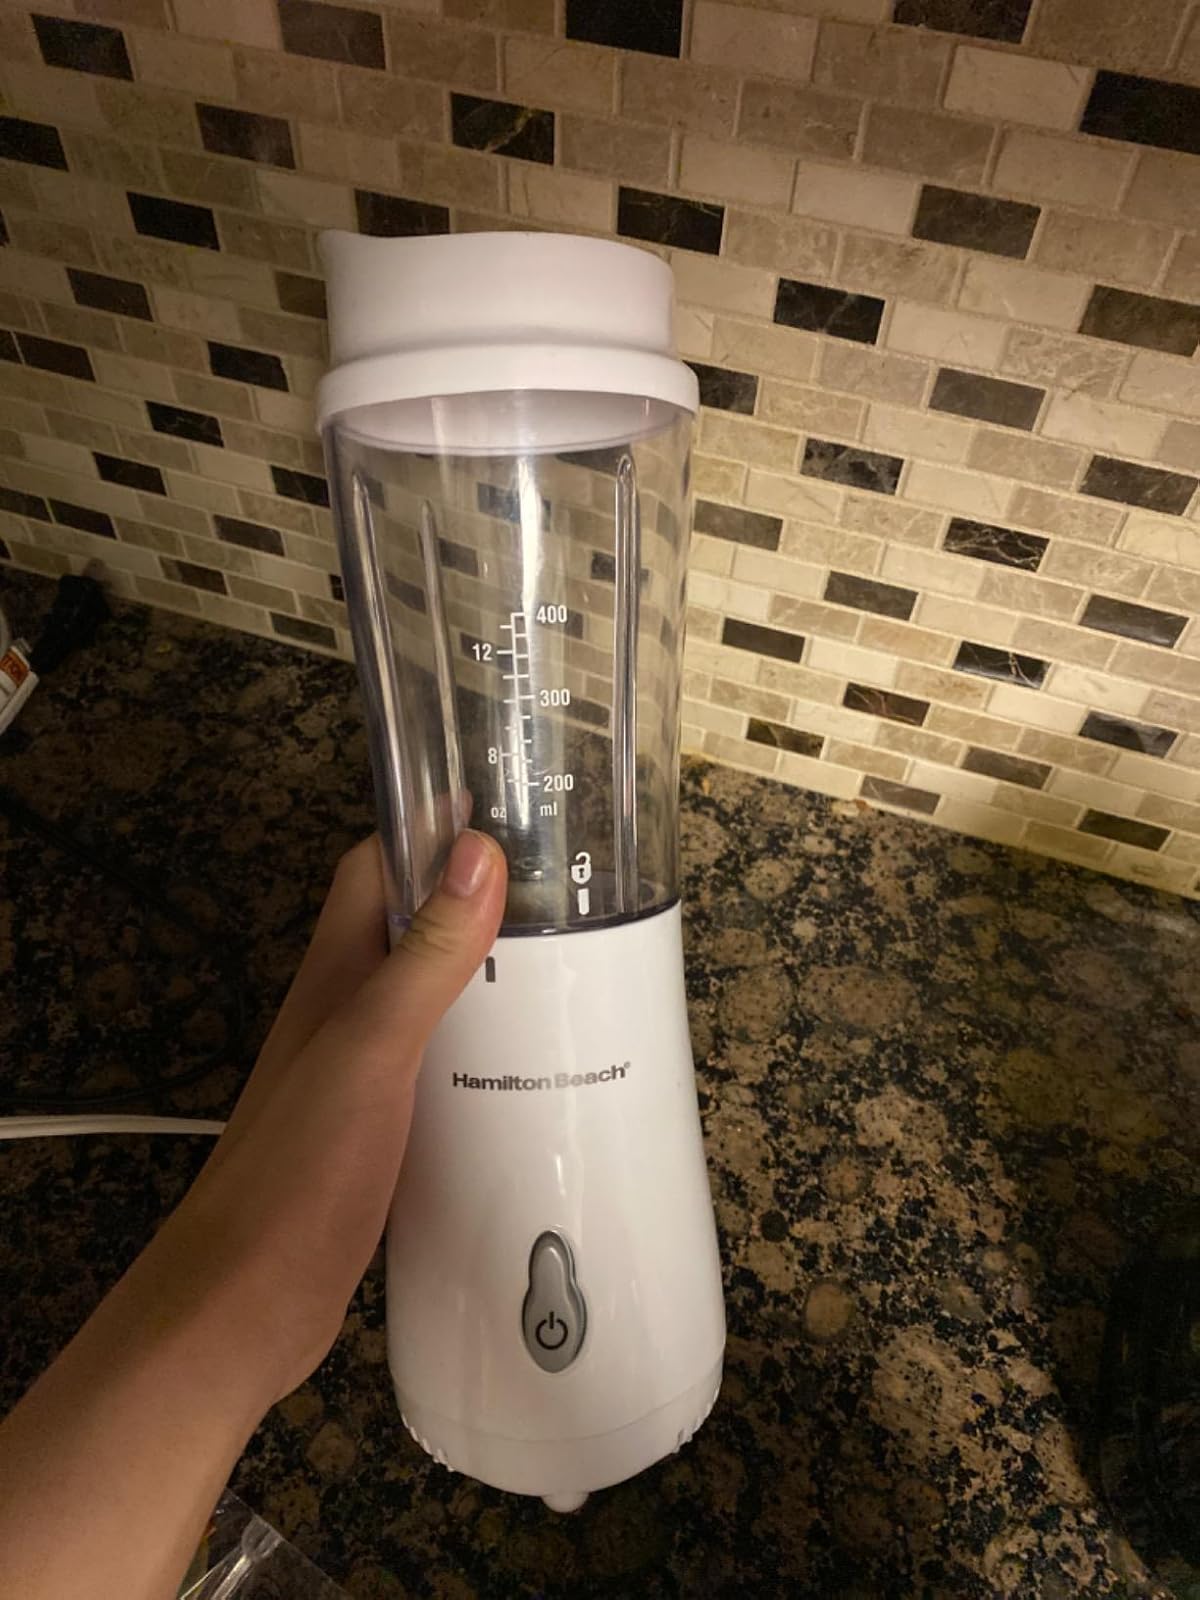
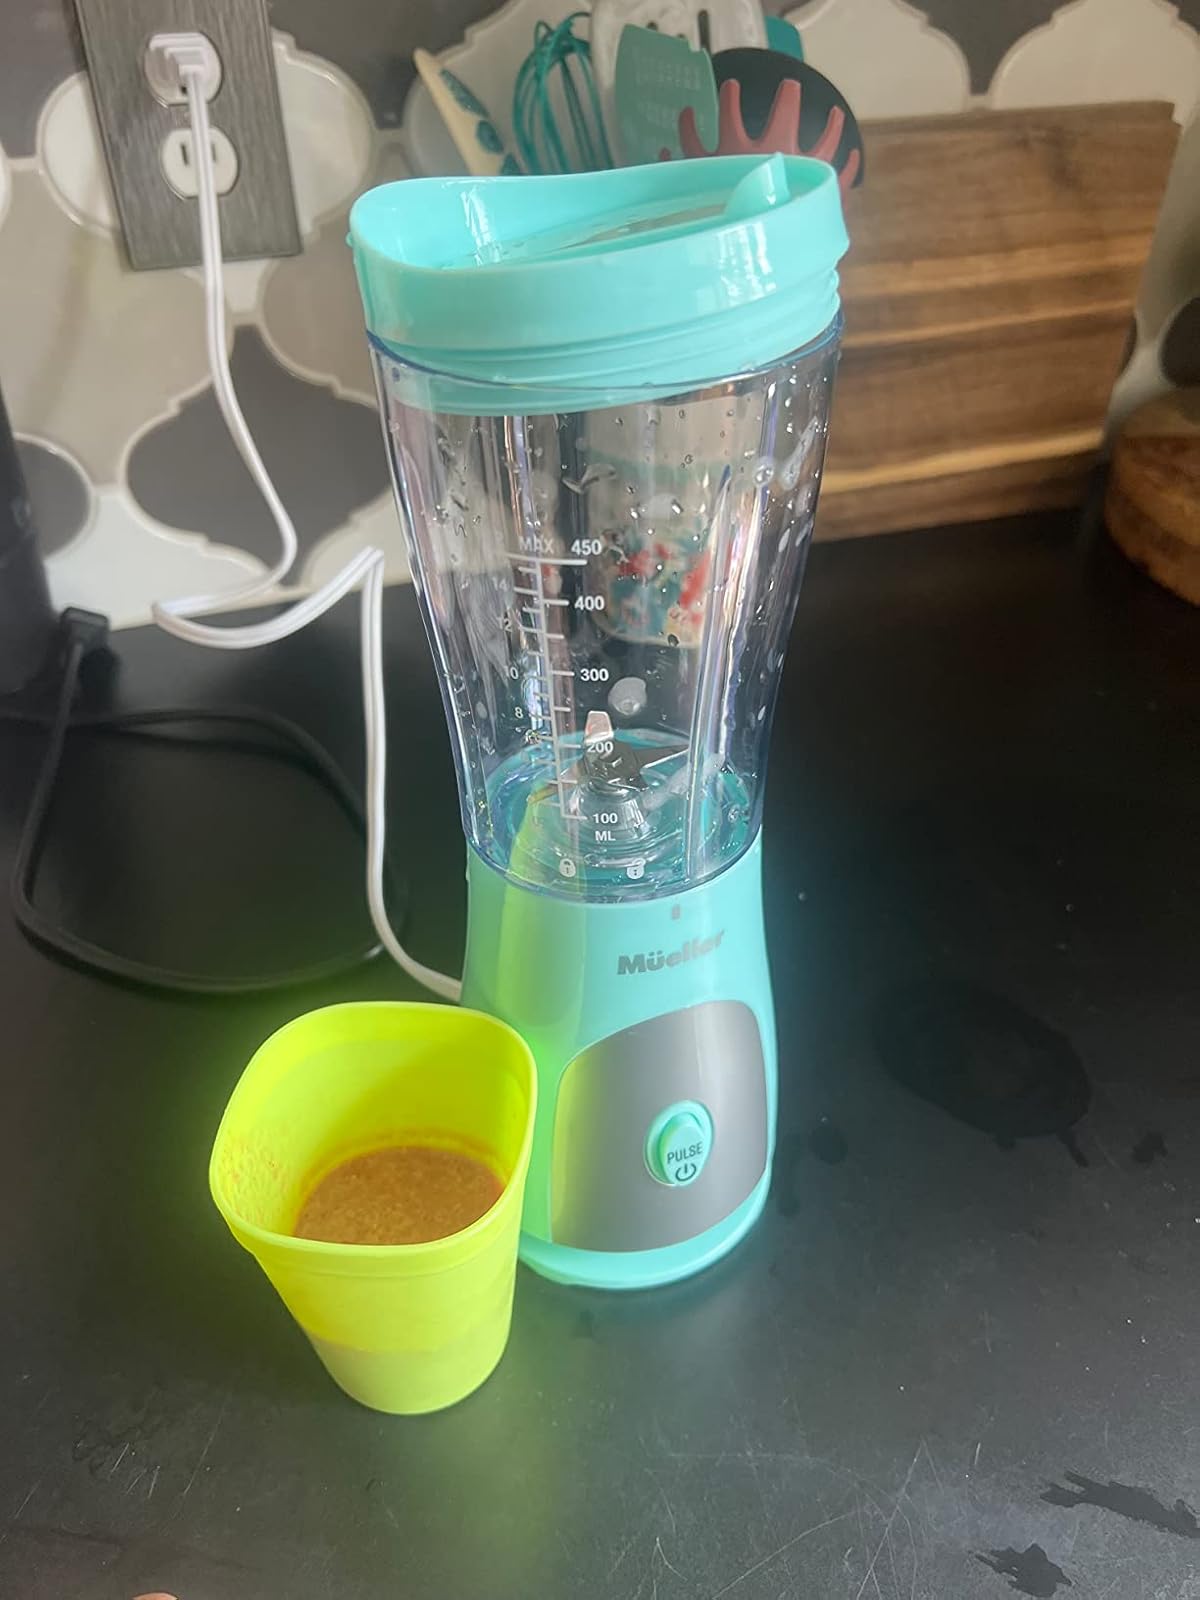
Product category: items_blender
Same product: no